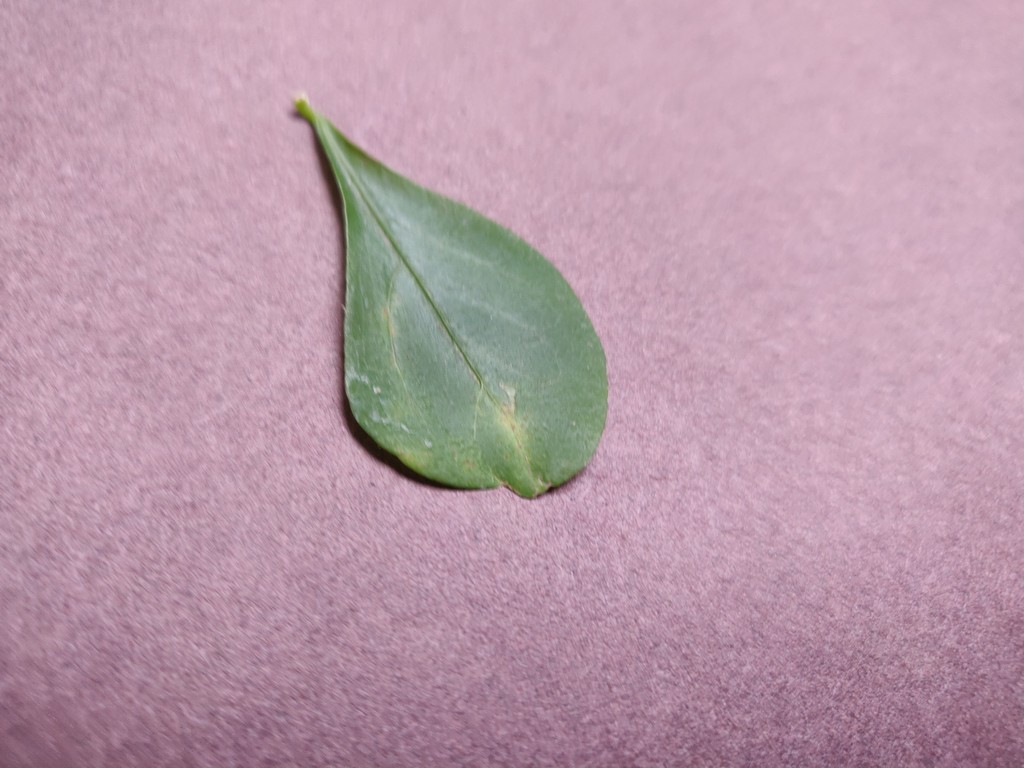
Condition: Unhealthy
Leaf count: single
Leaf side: front